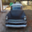
Label: automobile